Fiducial marker

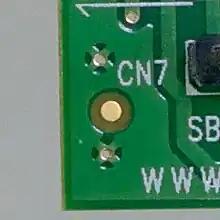
A gold-plated circular fiducial marker

In printed circuit board (PCB) manufacturing, fiducial marks, also known as circuit pattern recognition marks, allow SMT placement equipment to accurately locate and place parts on boards. These devices locate the circuit pattern by providing common measurable points. They are usually made by leaving a circular area of the board bare from solder-mask coating. Inside this area is a circle exposing the copper plating beneath. This center metallic disc can be solder-coated, gold-plated or otherwise treated, although bare copper is most common if not a current-carrying contact. Alternatively, it is possible to use clear solder-mask lacquer to cover the fiducials. In order to minimize rounding errors it was good practice to place fiducials in the same grid (or some multiple of it) that was used to place the parts, however, this isn't always possible on high-density boards nor is it a requirement any more with modern high-precision machines.